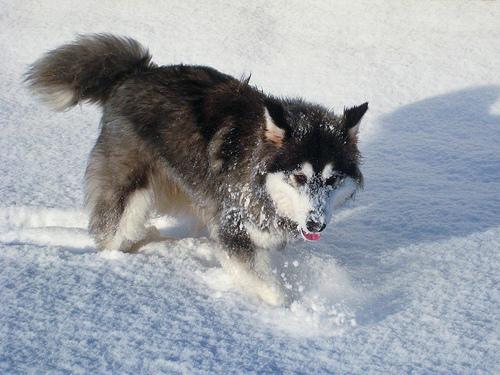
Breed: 1324-n000004-malamute